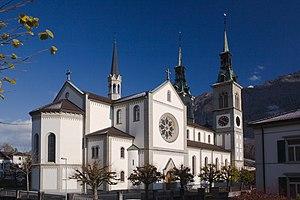
Cette liste présente les biens culturels d'importance nationale dans le canton de Glaris. Cette liste correspond à l'édition 2009 de l'Inventaire Suisse des biens culturels d'importance nationale pour le canton de Glaris. Il est trié par commune et inclus : 30 bâtiments séparés, 7 collections et 4 sites archéologiques.